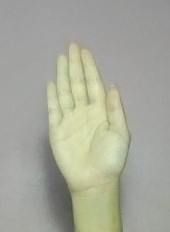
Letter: seen